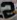
Number: 2